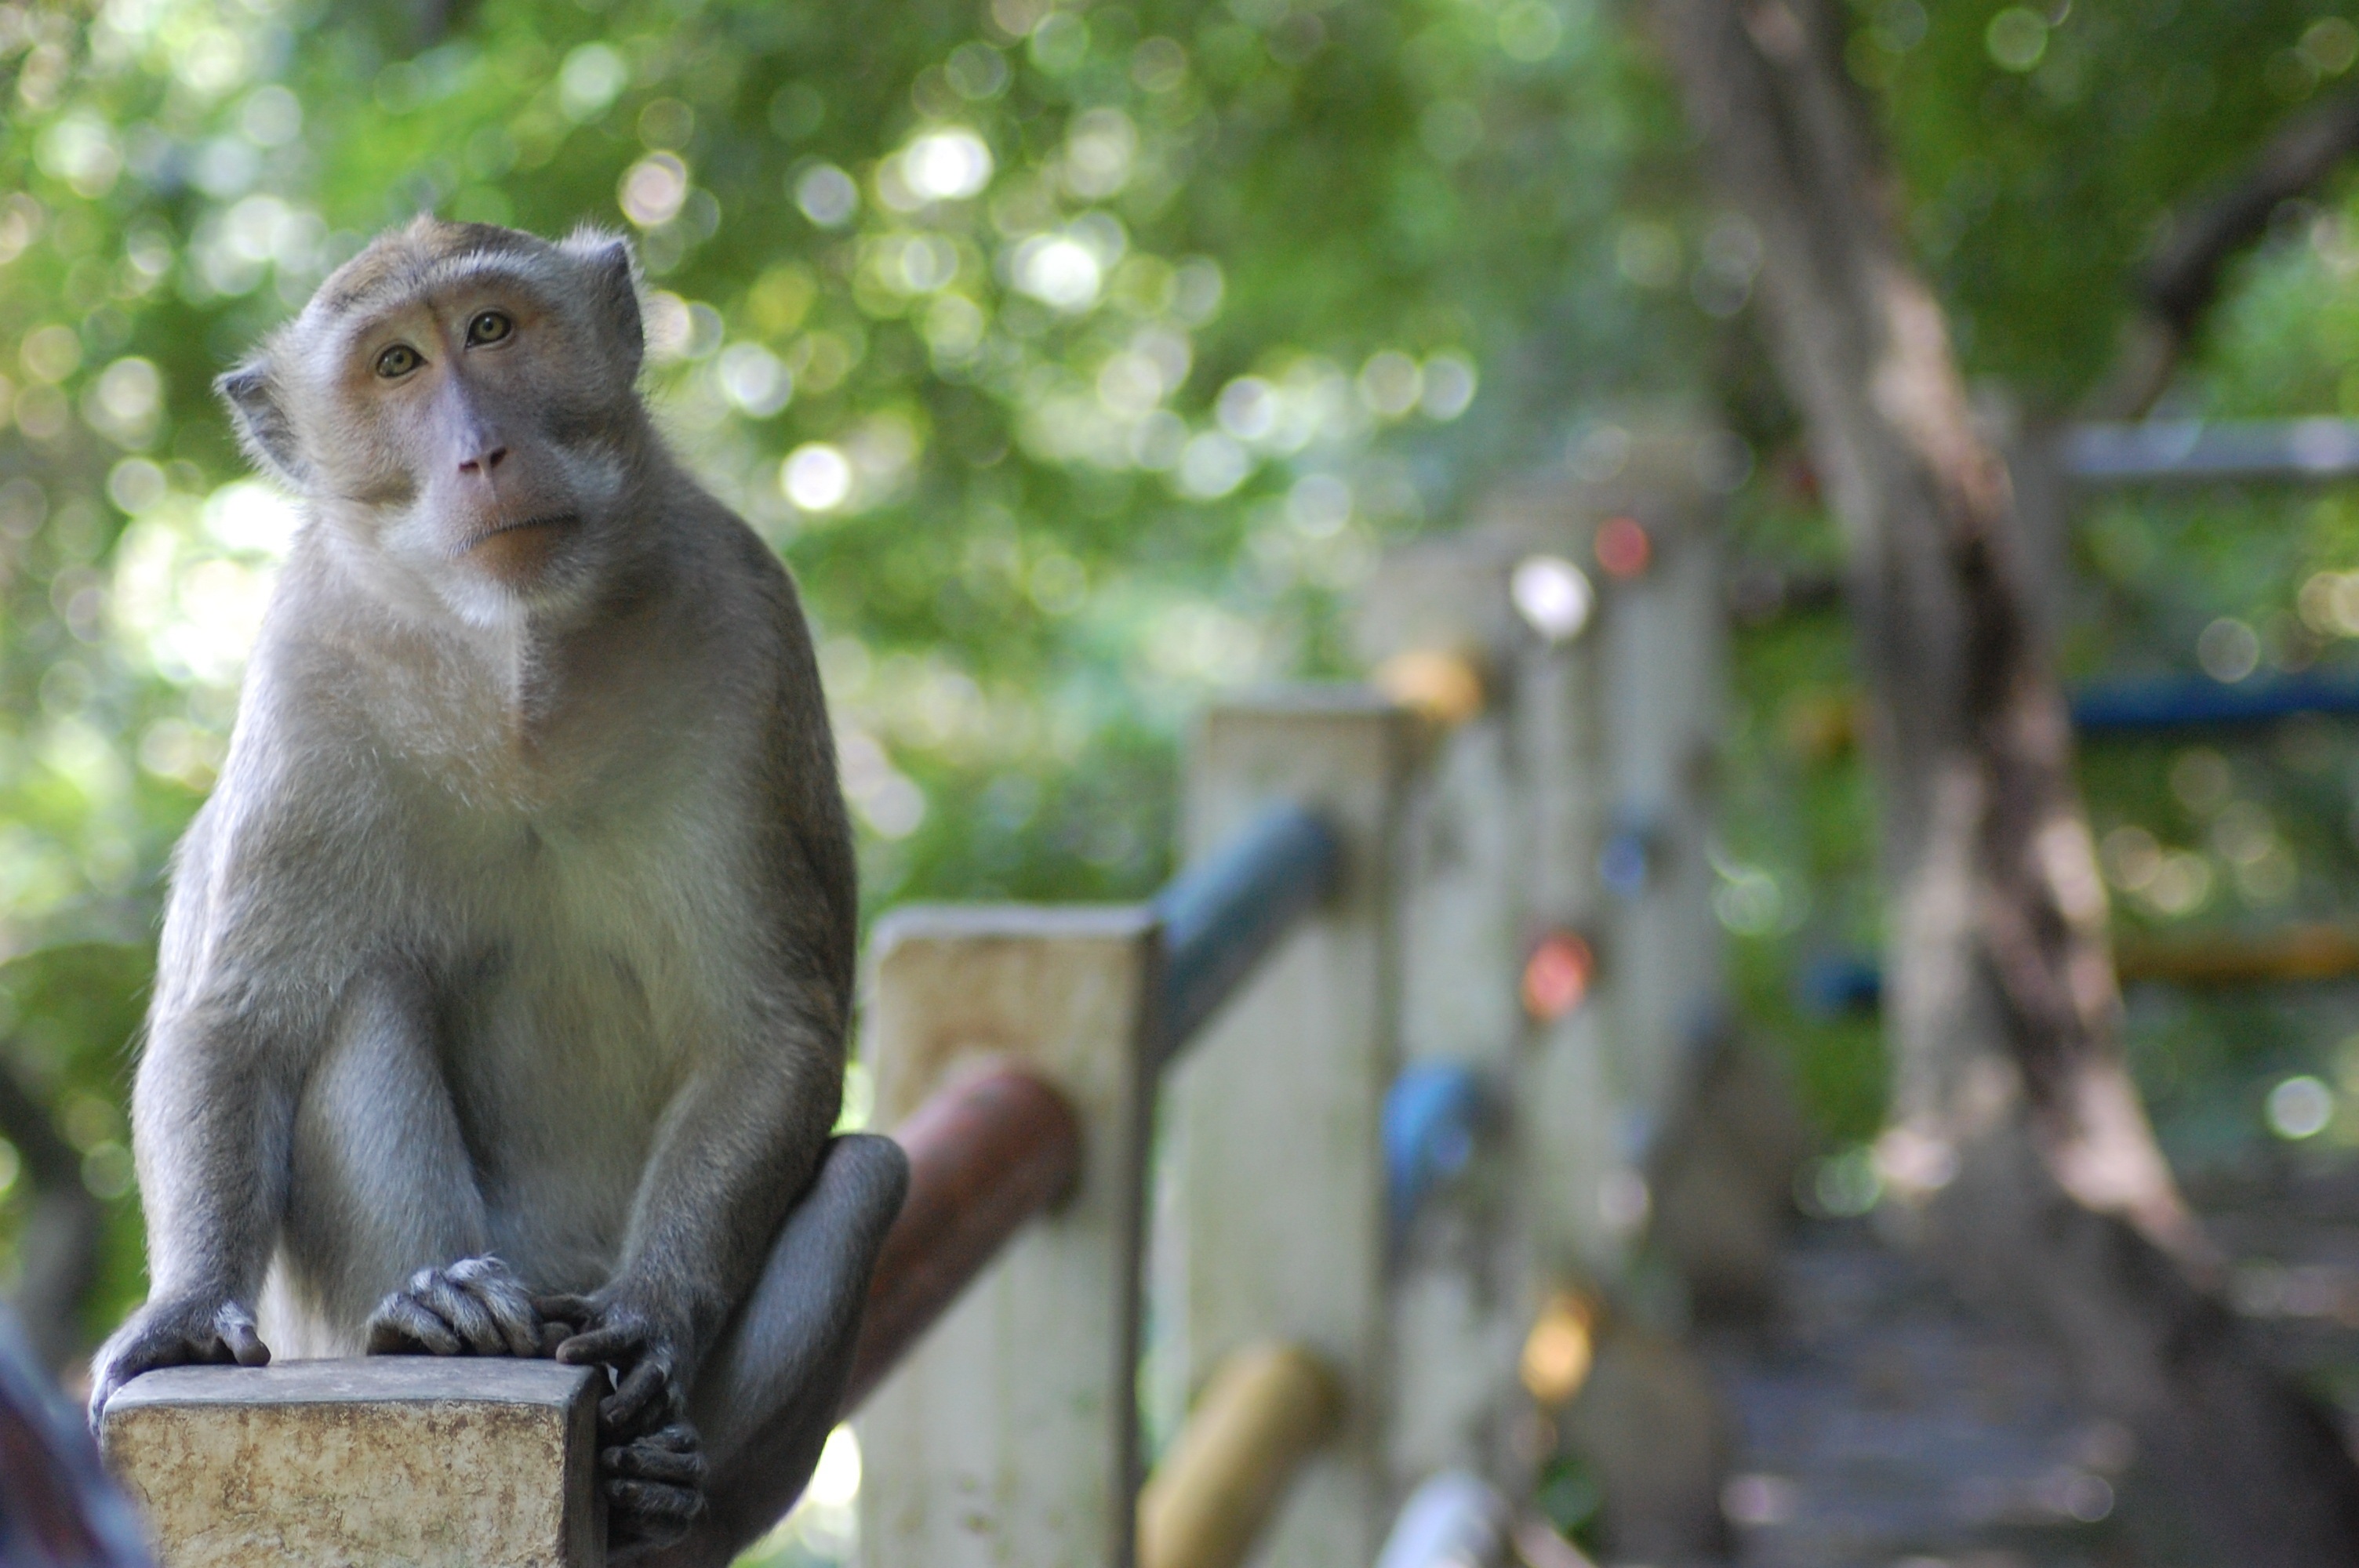
bridge, leaf, wildlife, zoo, green, jungle, mammal, monkey, fauna, primate, animals, vertebrate, macaque, indonesian, old world monkey, semarang, kreo cave, central java, new world monkey